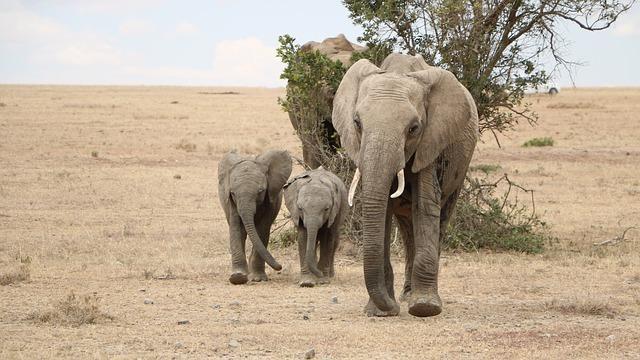
elephant